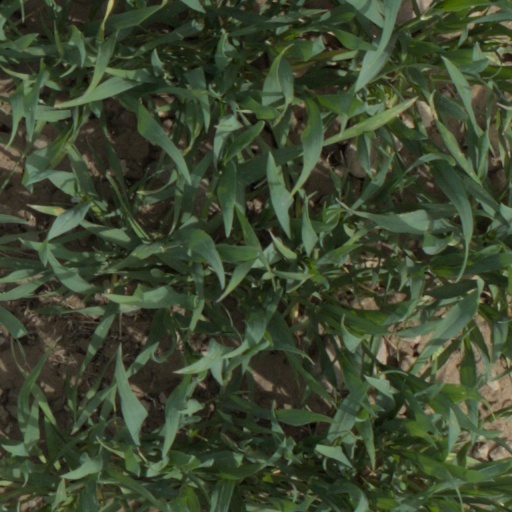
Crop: wheat